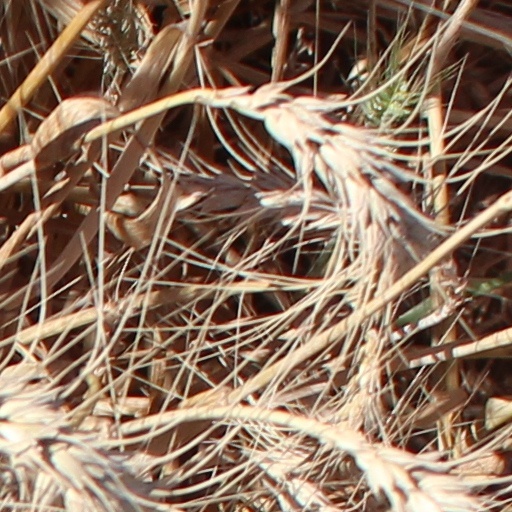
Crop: wheat